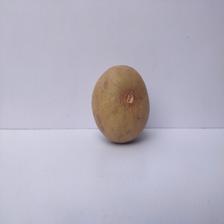
Size: Large